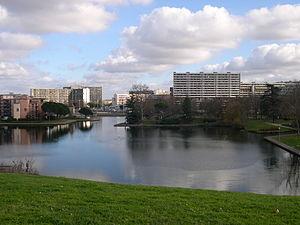
Quartier de la Reynerie à Toulouse (Haute-Garonne, France).
Le Mirail est un ensemble composé de trois quartiers de la ville française de Toulouse : du nord au sud, Mirail-Université, La Reynerie et Bellefontaine. Ils forment le quartier numéro 17 de la ville de Toulouse dans la Haute-Garonne. 67 % des logements de cet ensemble sont des logements sociaux. Au recensement de 1999, Bellefontaine comptait environ 8 900 habitants, La Reynerie 9 800 et Mirail-Université 4 300. Par analogie, le territoire appelé Grand Mirail a été étendu aux grands ensembles antérieurs qui le jouxtent formant un quartier d'environ 31 000 habitants.
Georges Candilis est un architecte et urbaniste grec.